Guruvayurappan

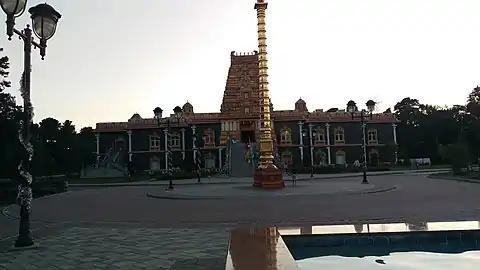
Sri Guruvaayoorappan Temple in Morganville, New Jersey, United States

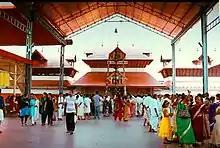
Guruvayoor temple

Though the main story about the idol starts with the story of Krishna, it is regarded to be older in regional tradition, since it is believed to have been constructed by Vishnu himself. The story is told in detail in the section 'Gurupavanapura Mahatmyam', from the "Narada Purana".